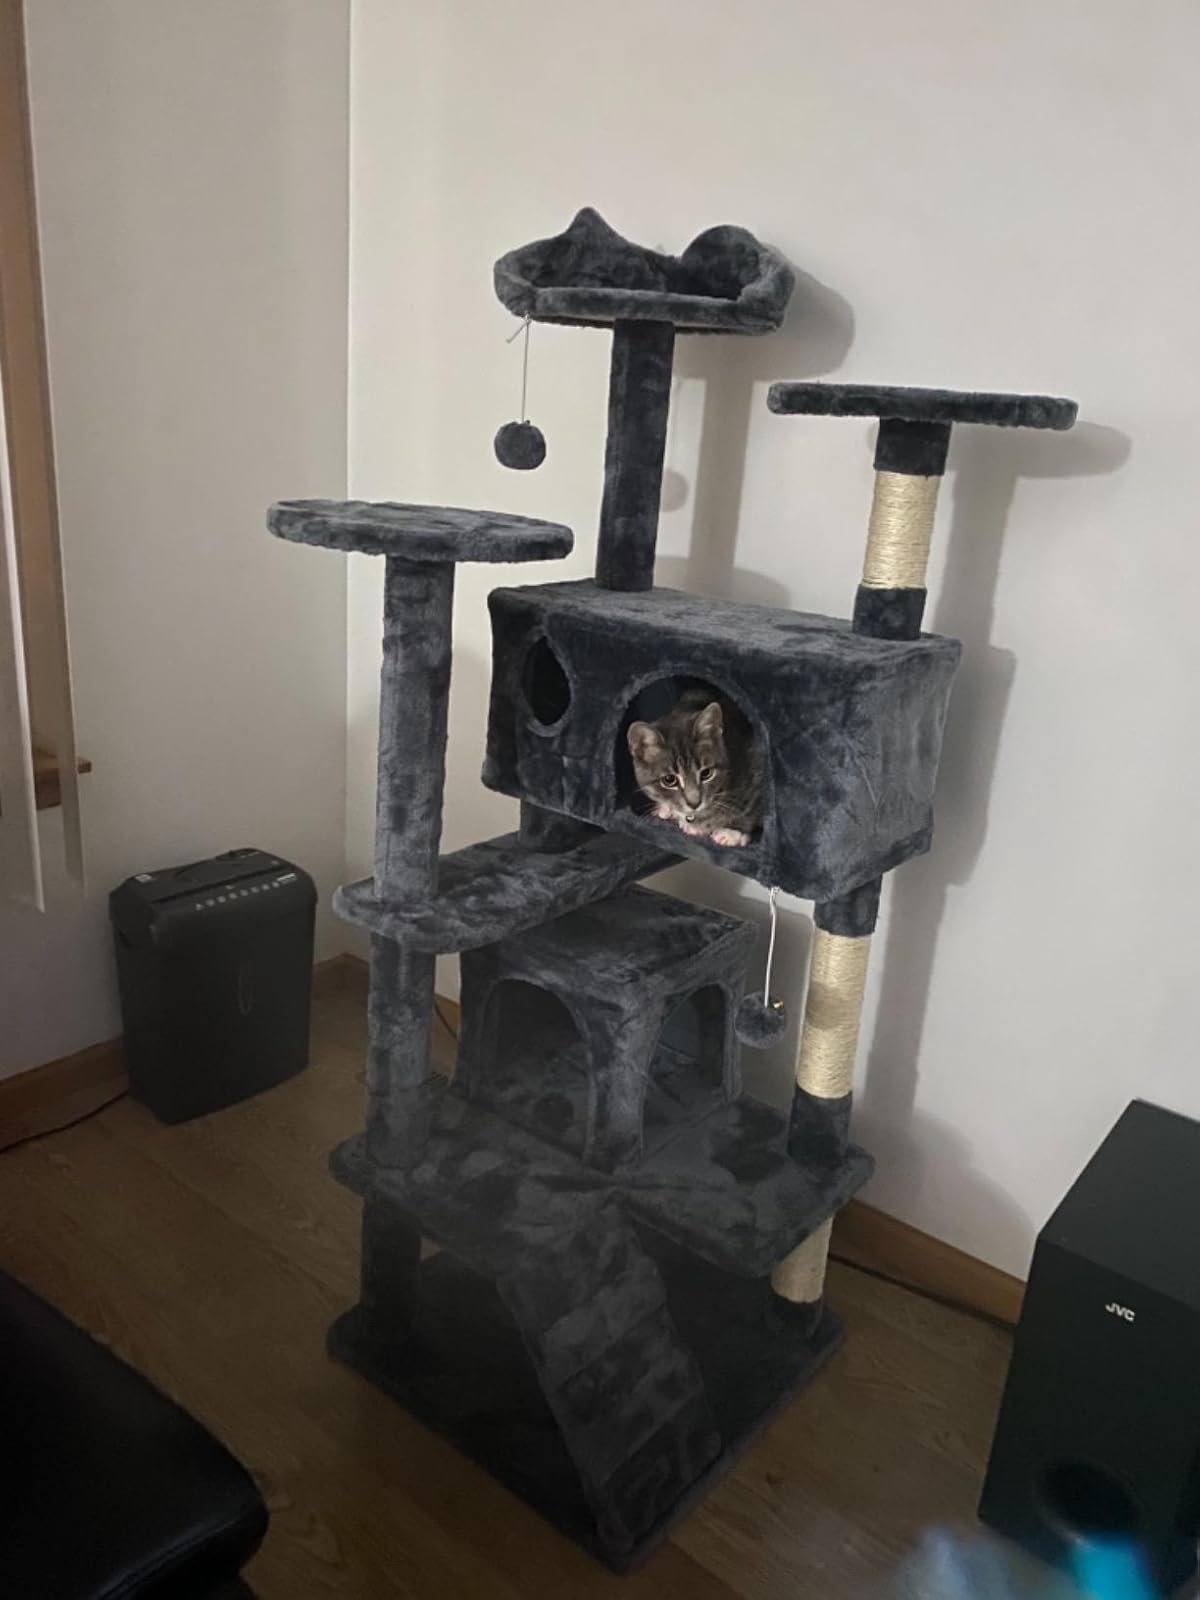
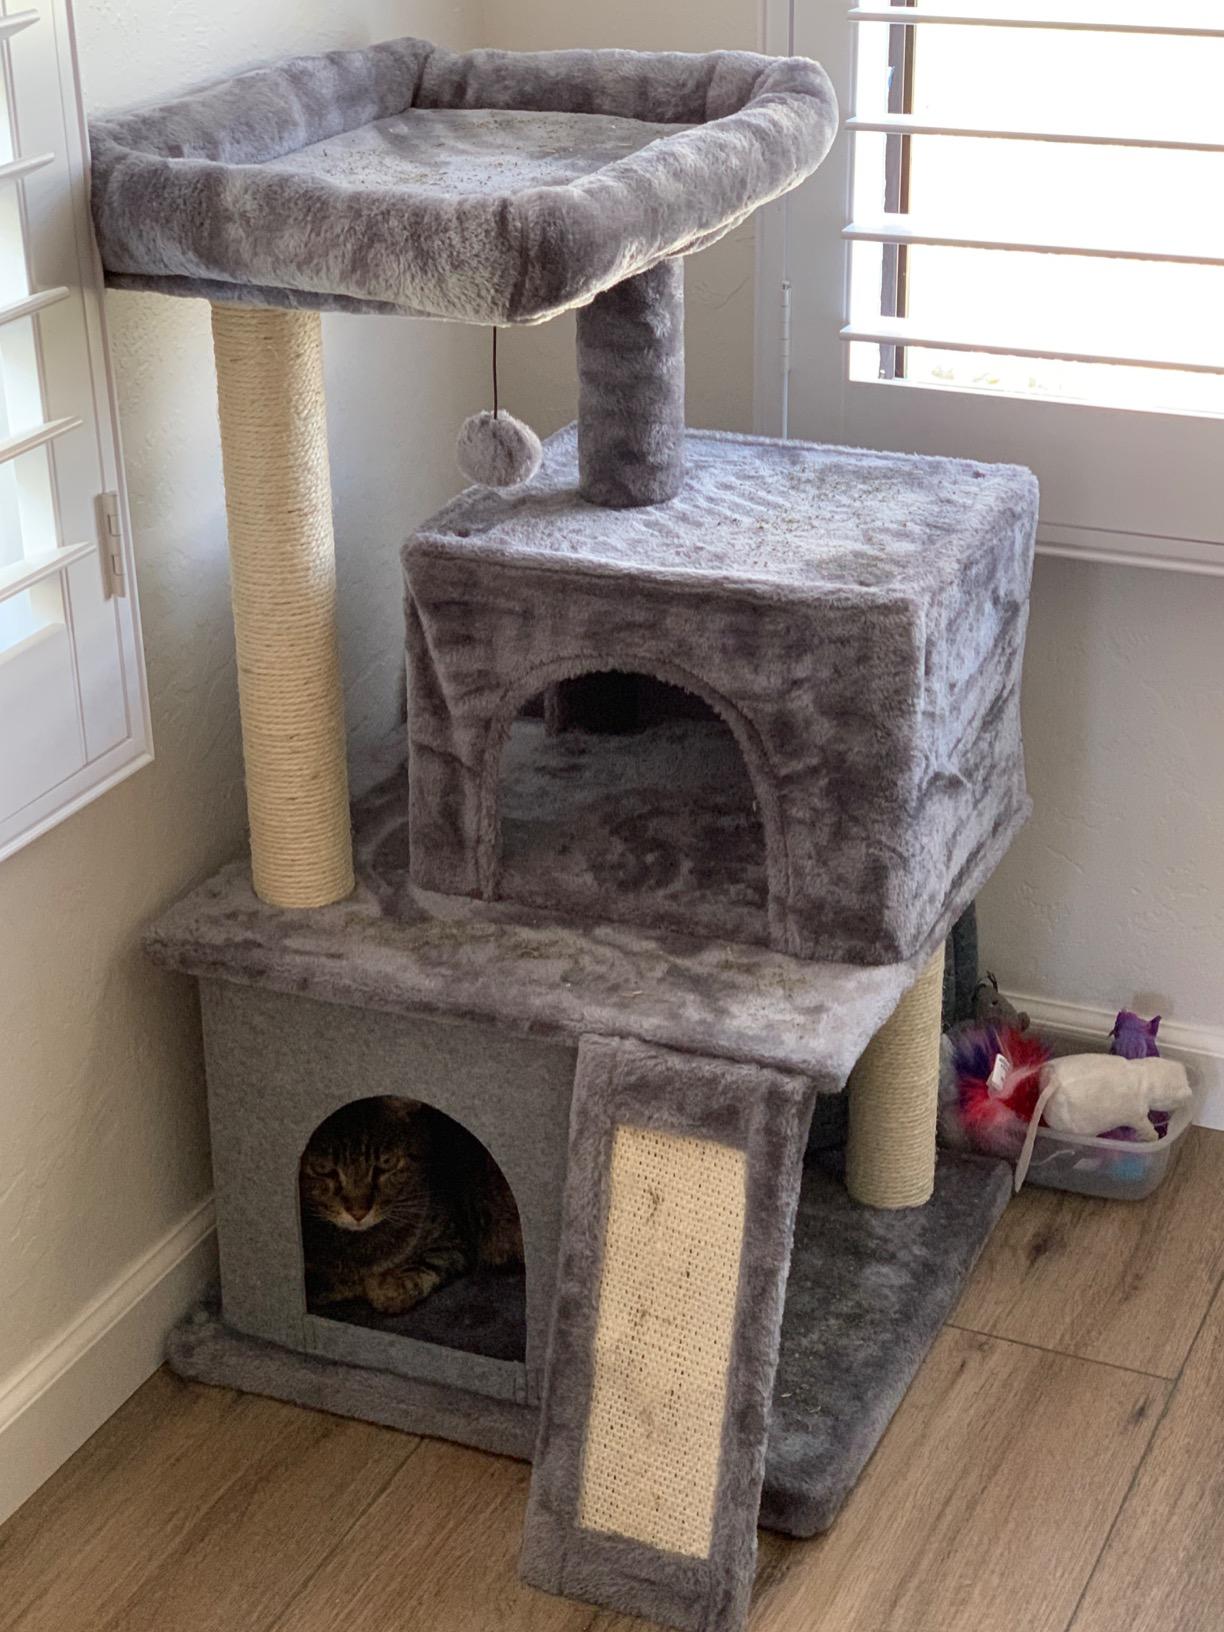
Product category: items_cat tree
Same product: no